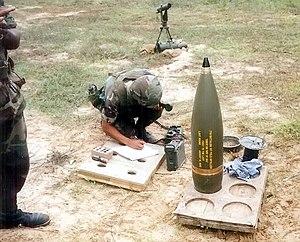
Le canon automoteur de 8 pouces M110 était le plus grand obusier automoteur de l'armée américaine.